Jordi Mas Castells

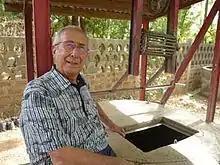
Jordi Mas, next to a well in Makary (Far North Region, Cameroon)

Progressively he specialized in building wells which stopped villagers, particularly girls, the weakest ones in that society, from walking long distances to get water to drink for both their families and cattle. During his long stay in the country he built hundreds of them.